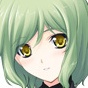
Portrait style: Anime Portrait